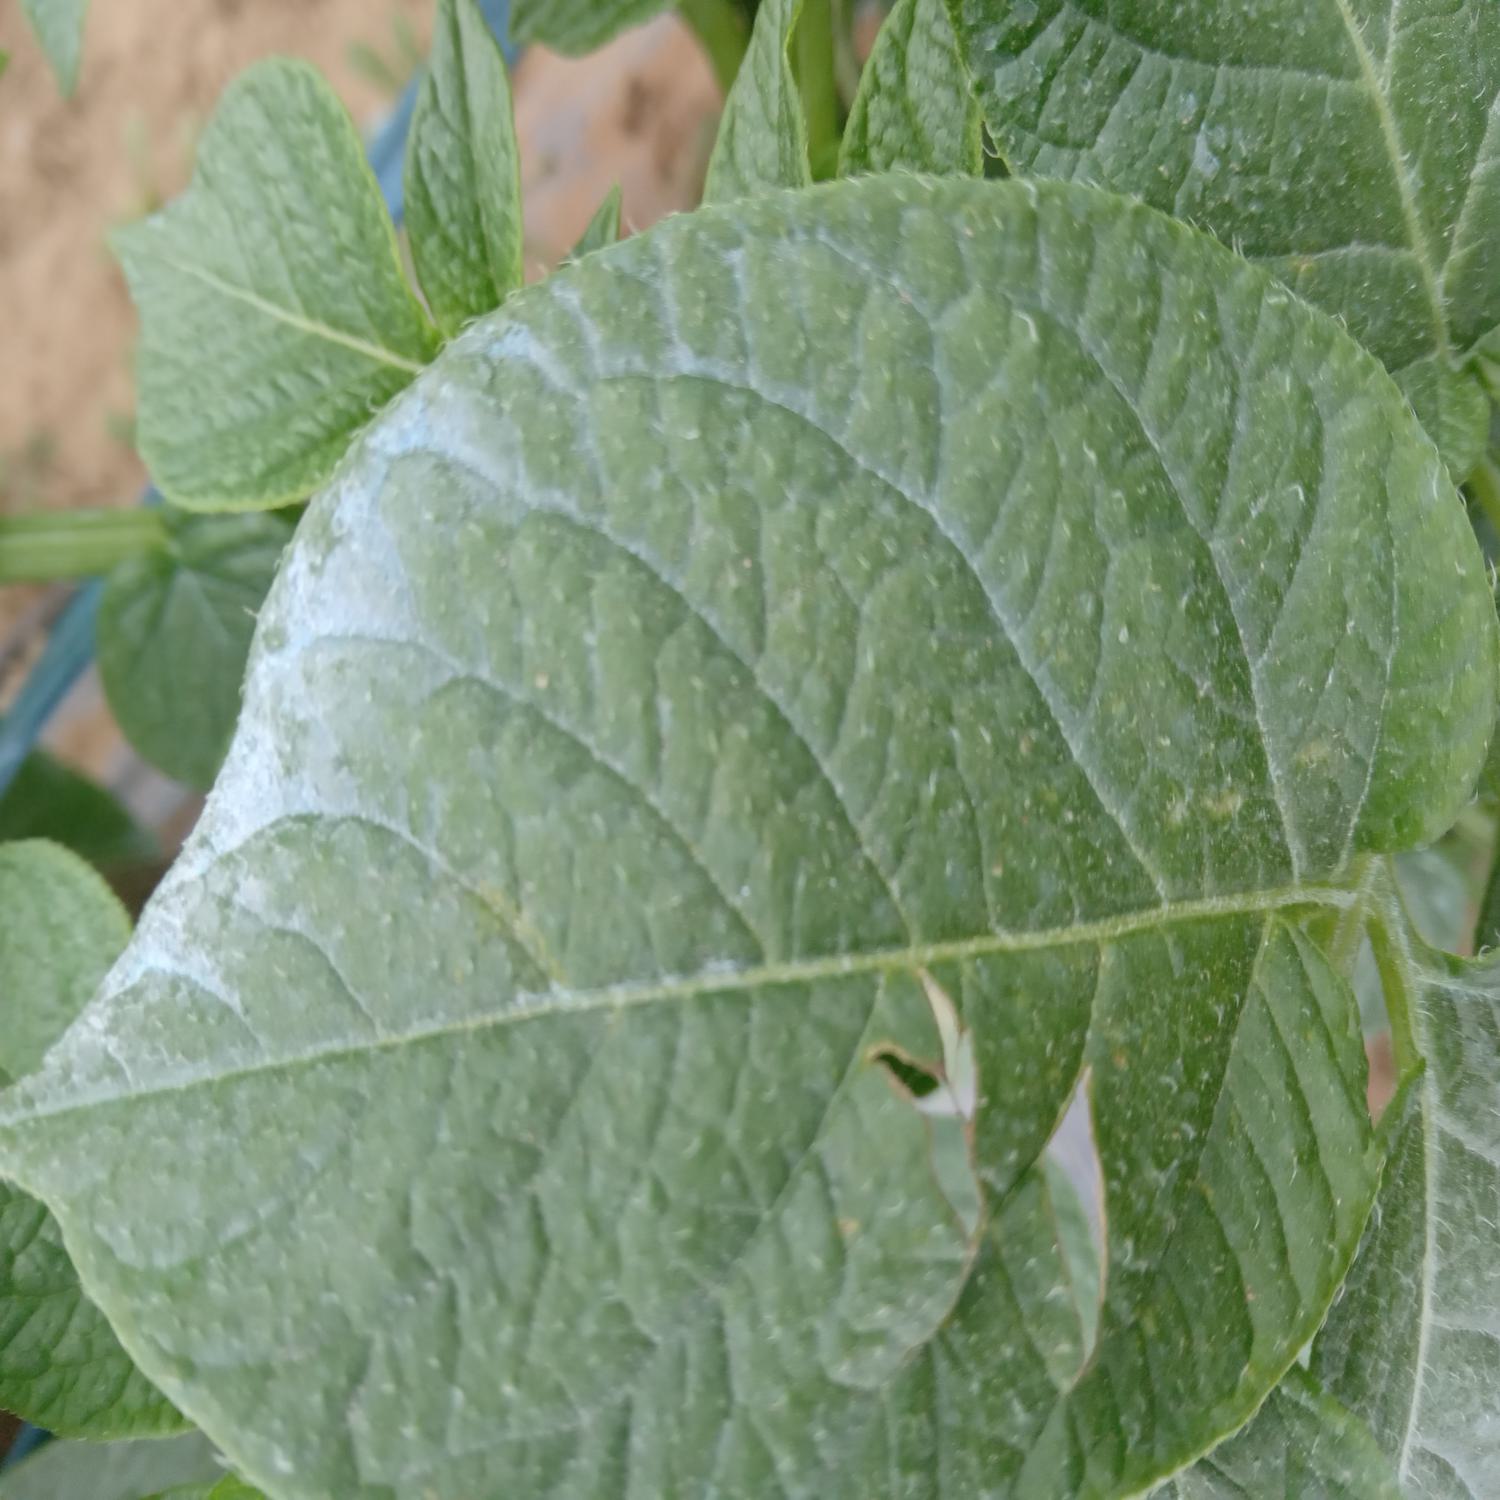
Label: Pest